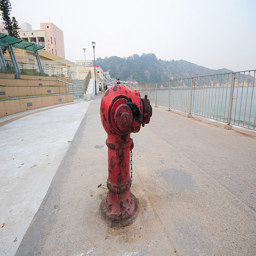
A red fire hydrant on a walkway overlooking the ocean.
A fire hydrant is on a side walk across from a beach.
An old red fire hydrant is by the water.
A very old, rusty red fire hydrant is on the boardwalk.
an image of old dirty red fire hydrant in the middle of a hydrant